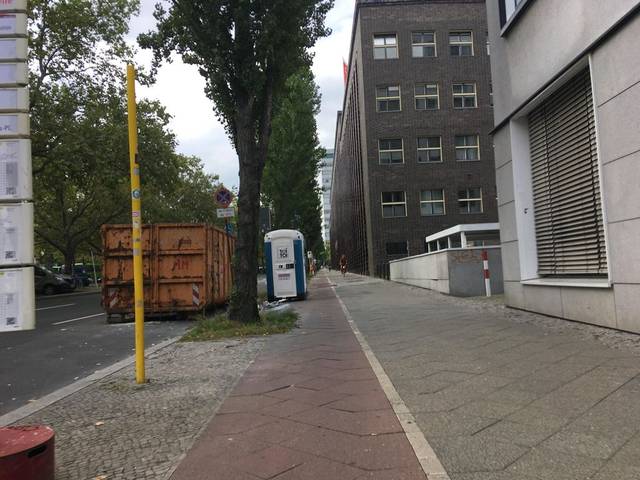
Region: Germany
Coordinates: 52.507, 13.278